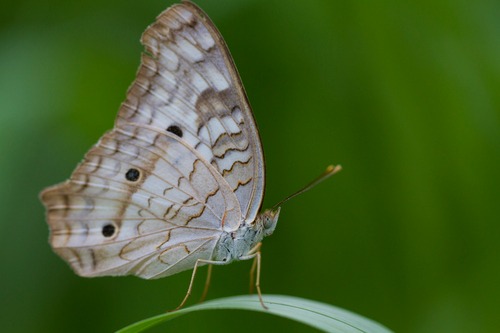
Scientific name: Anartia jatrophae
Common name: White peacock
Family: Nymphalidae
Order: Lepidoptera
Pollinator type: Primary pollinator
Habitat: Gardens, parks, and open areas
Geographic range: Southern United States to Argentina
Conservation status: Least Concern